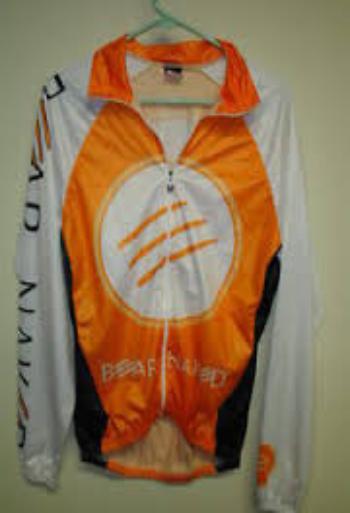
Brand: Bear Naked
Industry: Food